Canosa di Puglia

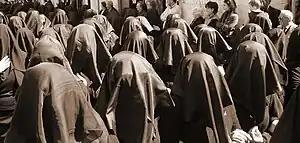
Women sing the "Stabat Mater" during the procession of the distressed

The Archaeological Museum was established in 1934 and placed in the 18th-century Casieri palace. It houses about 2,000 archaeological finds from excavations in tombs at Canosa and the 5th-3rd centuries BC. There are inscriptions, sculptures, reliefs, marbles, coins, jewelry, ceramics and pottery dating back to a broad span of about 1500 years representing the ancient Dauno, Roman, early Christian and medieval Byzantine.